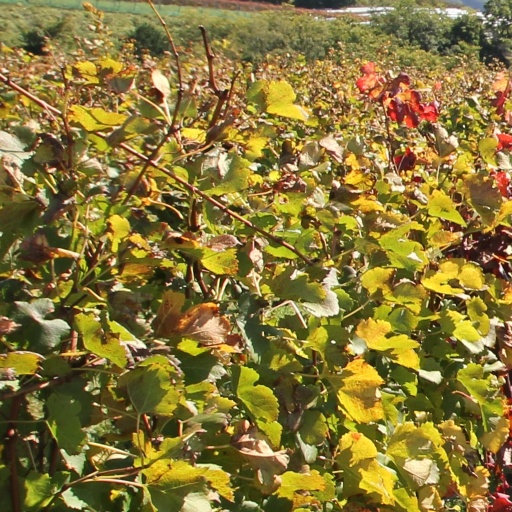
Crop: grape